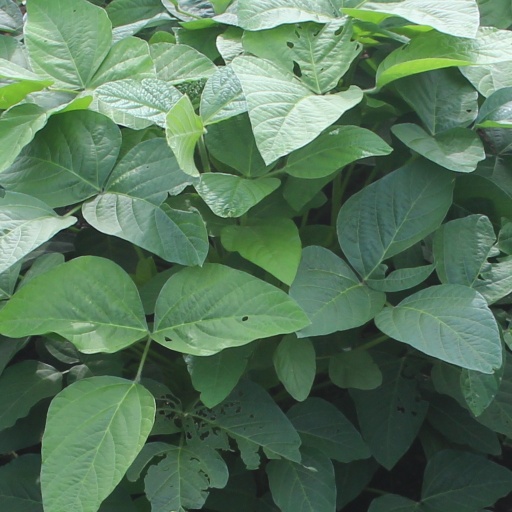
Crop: soybean